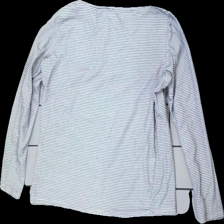
View: back
Type: Top
Category: Ladies
Brand: Soya/Soyaconcept
Colors: White, Black
Material: 81% cotton 19% polyester
Pattern: Striped
Cut: Regular
Size: M
Season: All
Damage location: bottom right
Price range: <50
Recommended usage: Export
Description: randig långärmad tröja, sned i söm
Comment: sned söm